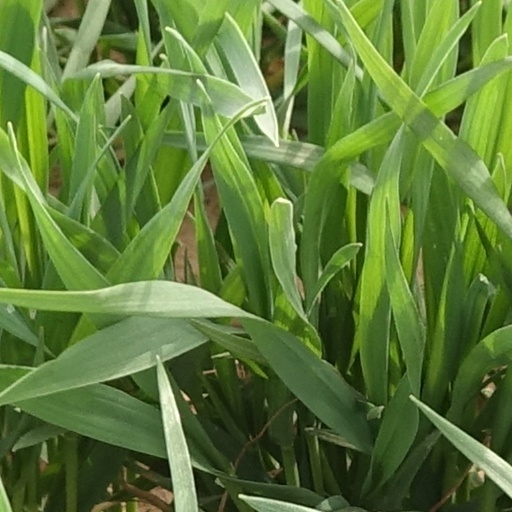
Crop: wheat